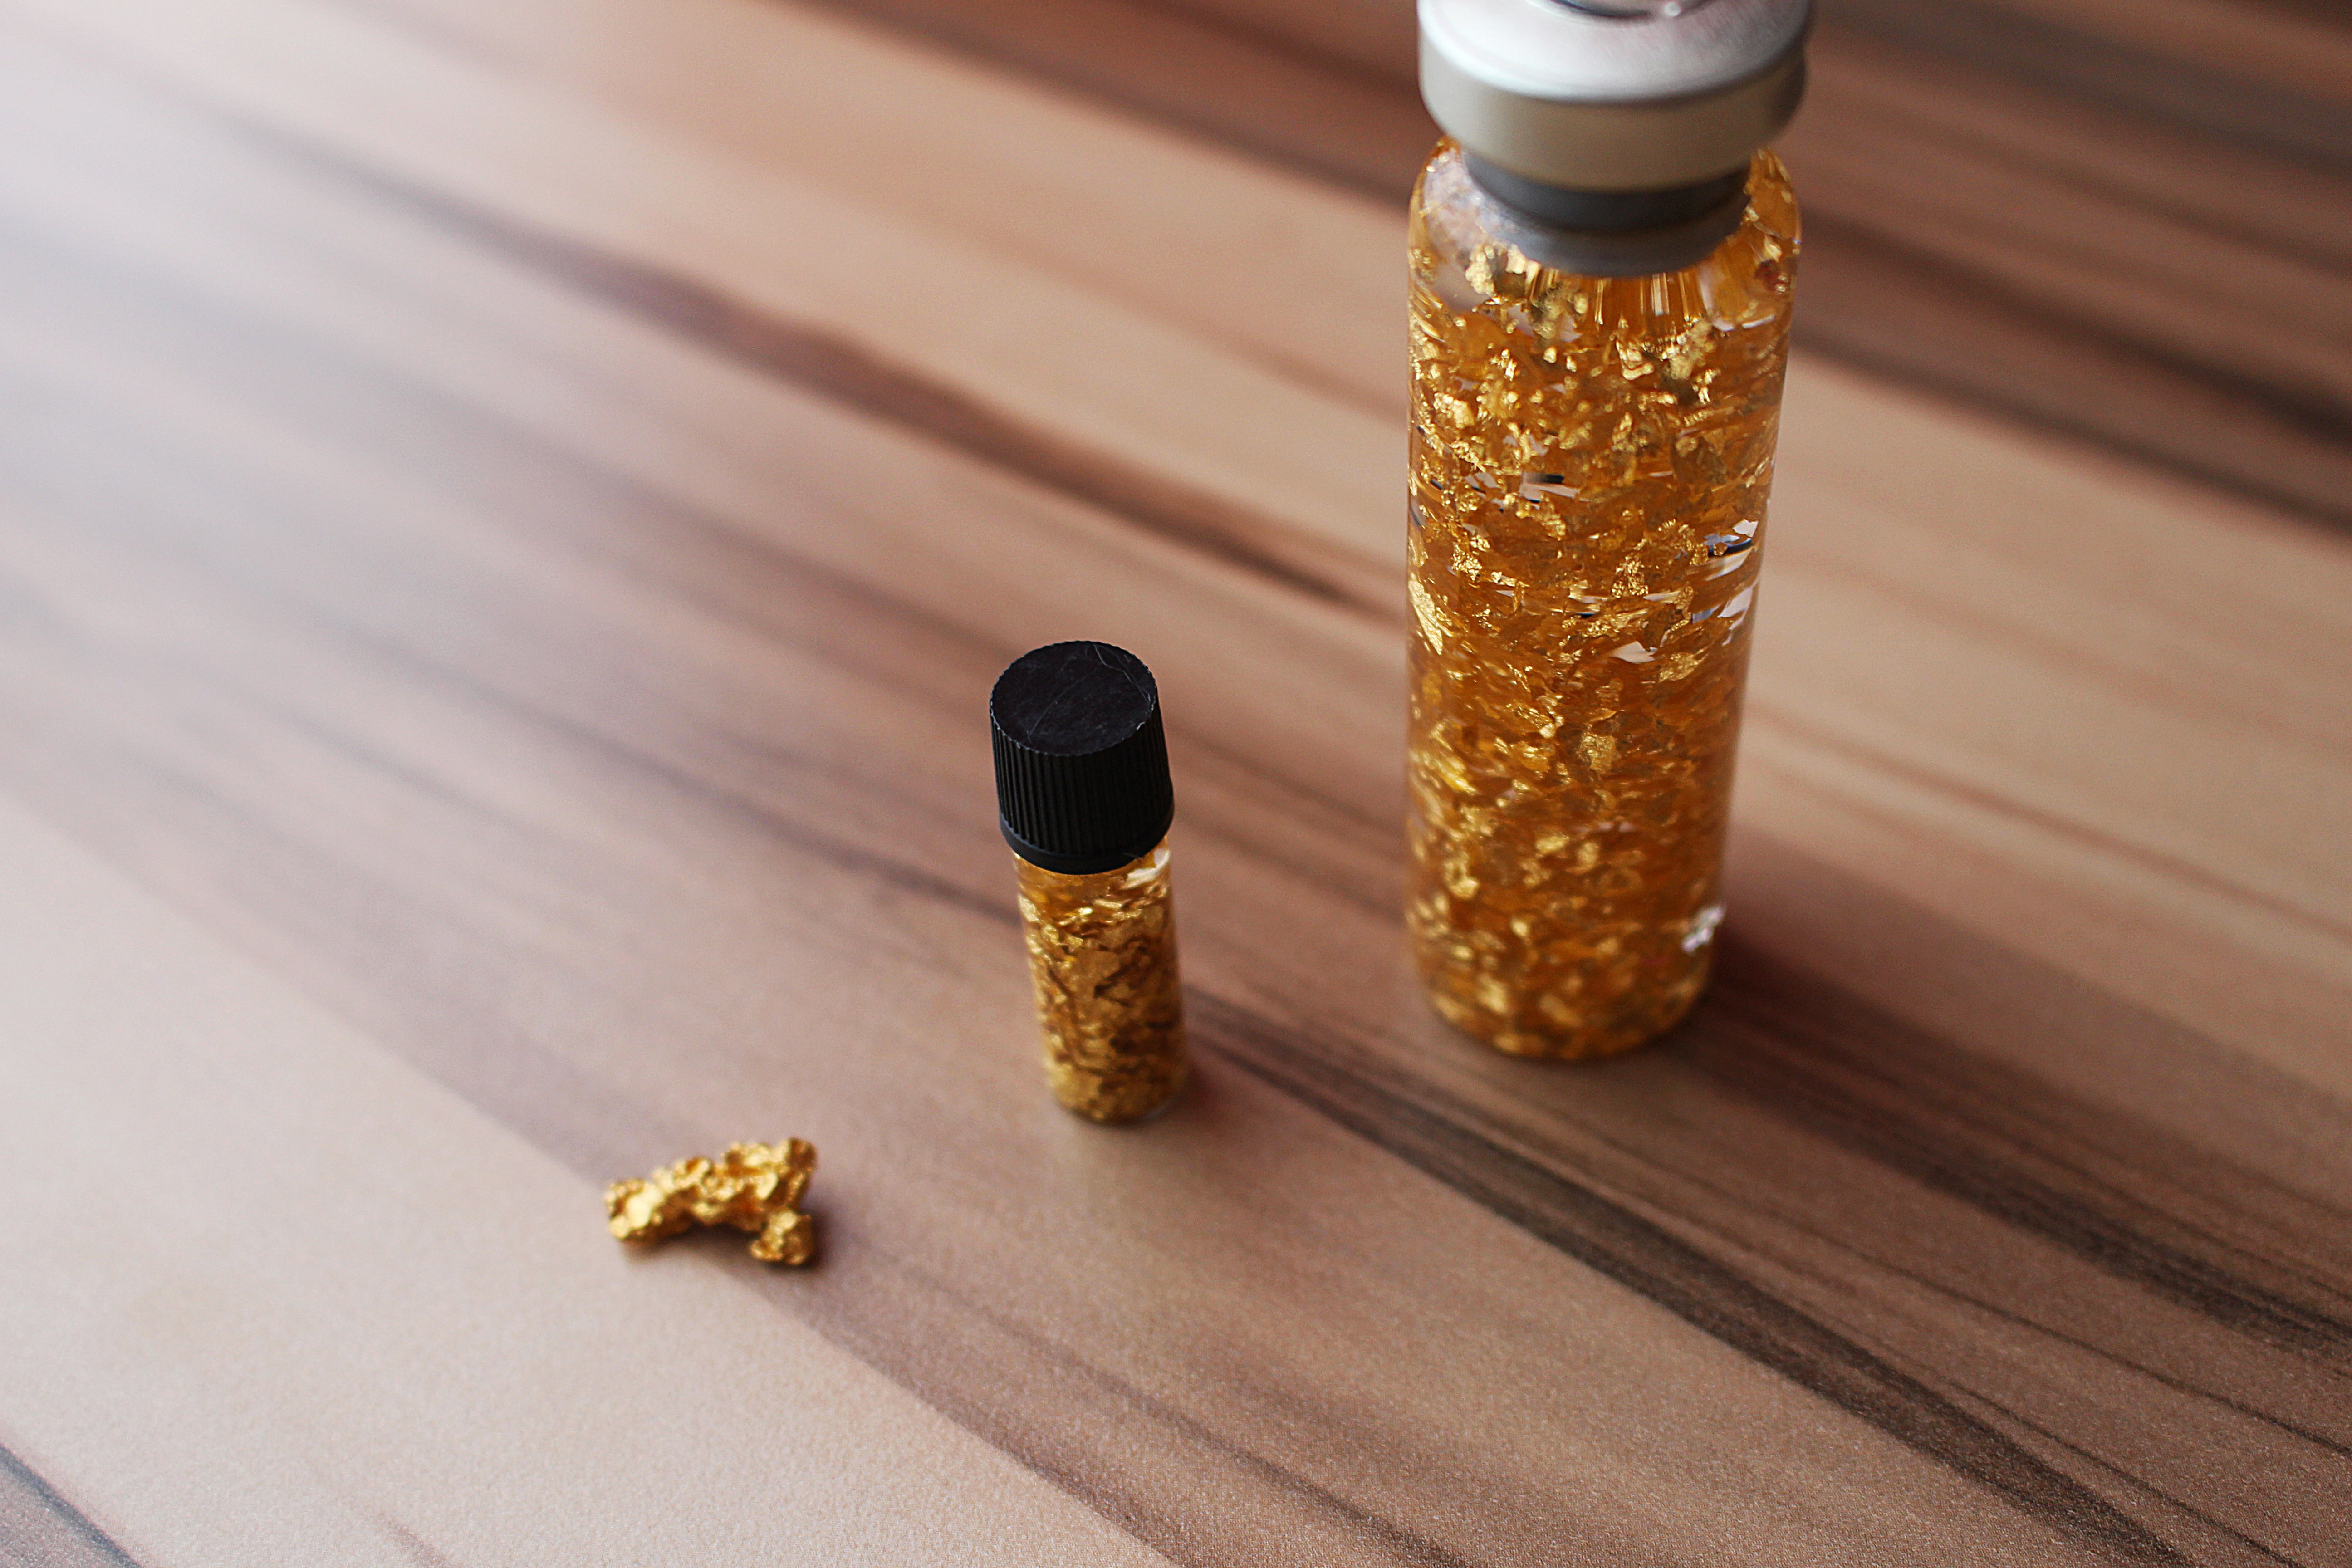
metal, bottle, yellow, gold, brass, nugget, gold nugget, natural gold, fashion accessory, gun accessory